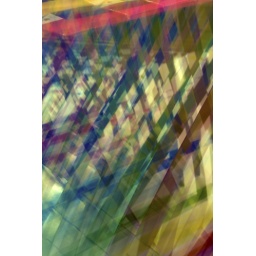
Closeups of pages from &amp;quot;How many - Spectacular paper sculptures&amp;quot; by Ron van der Meer.